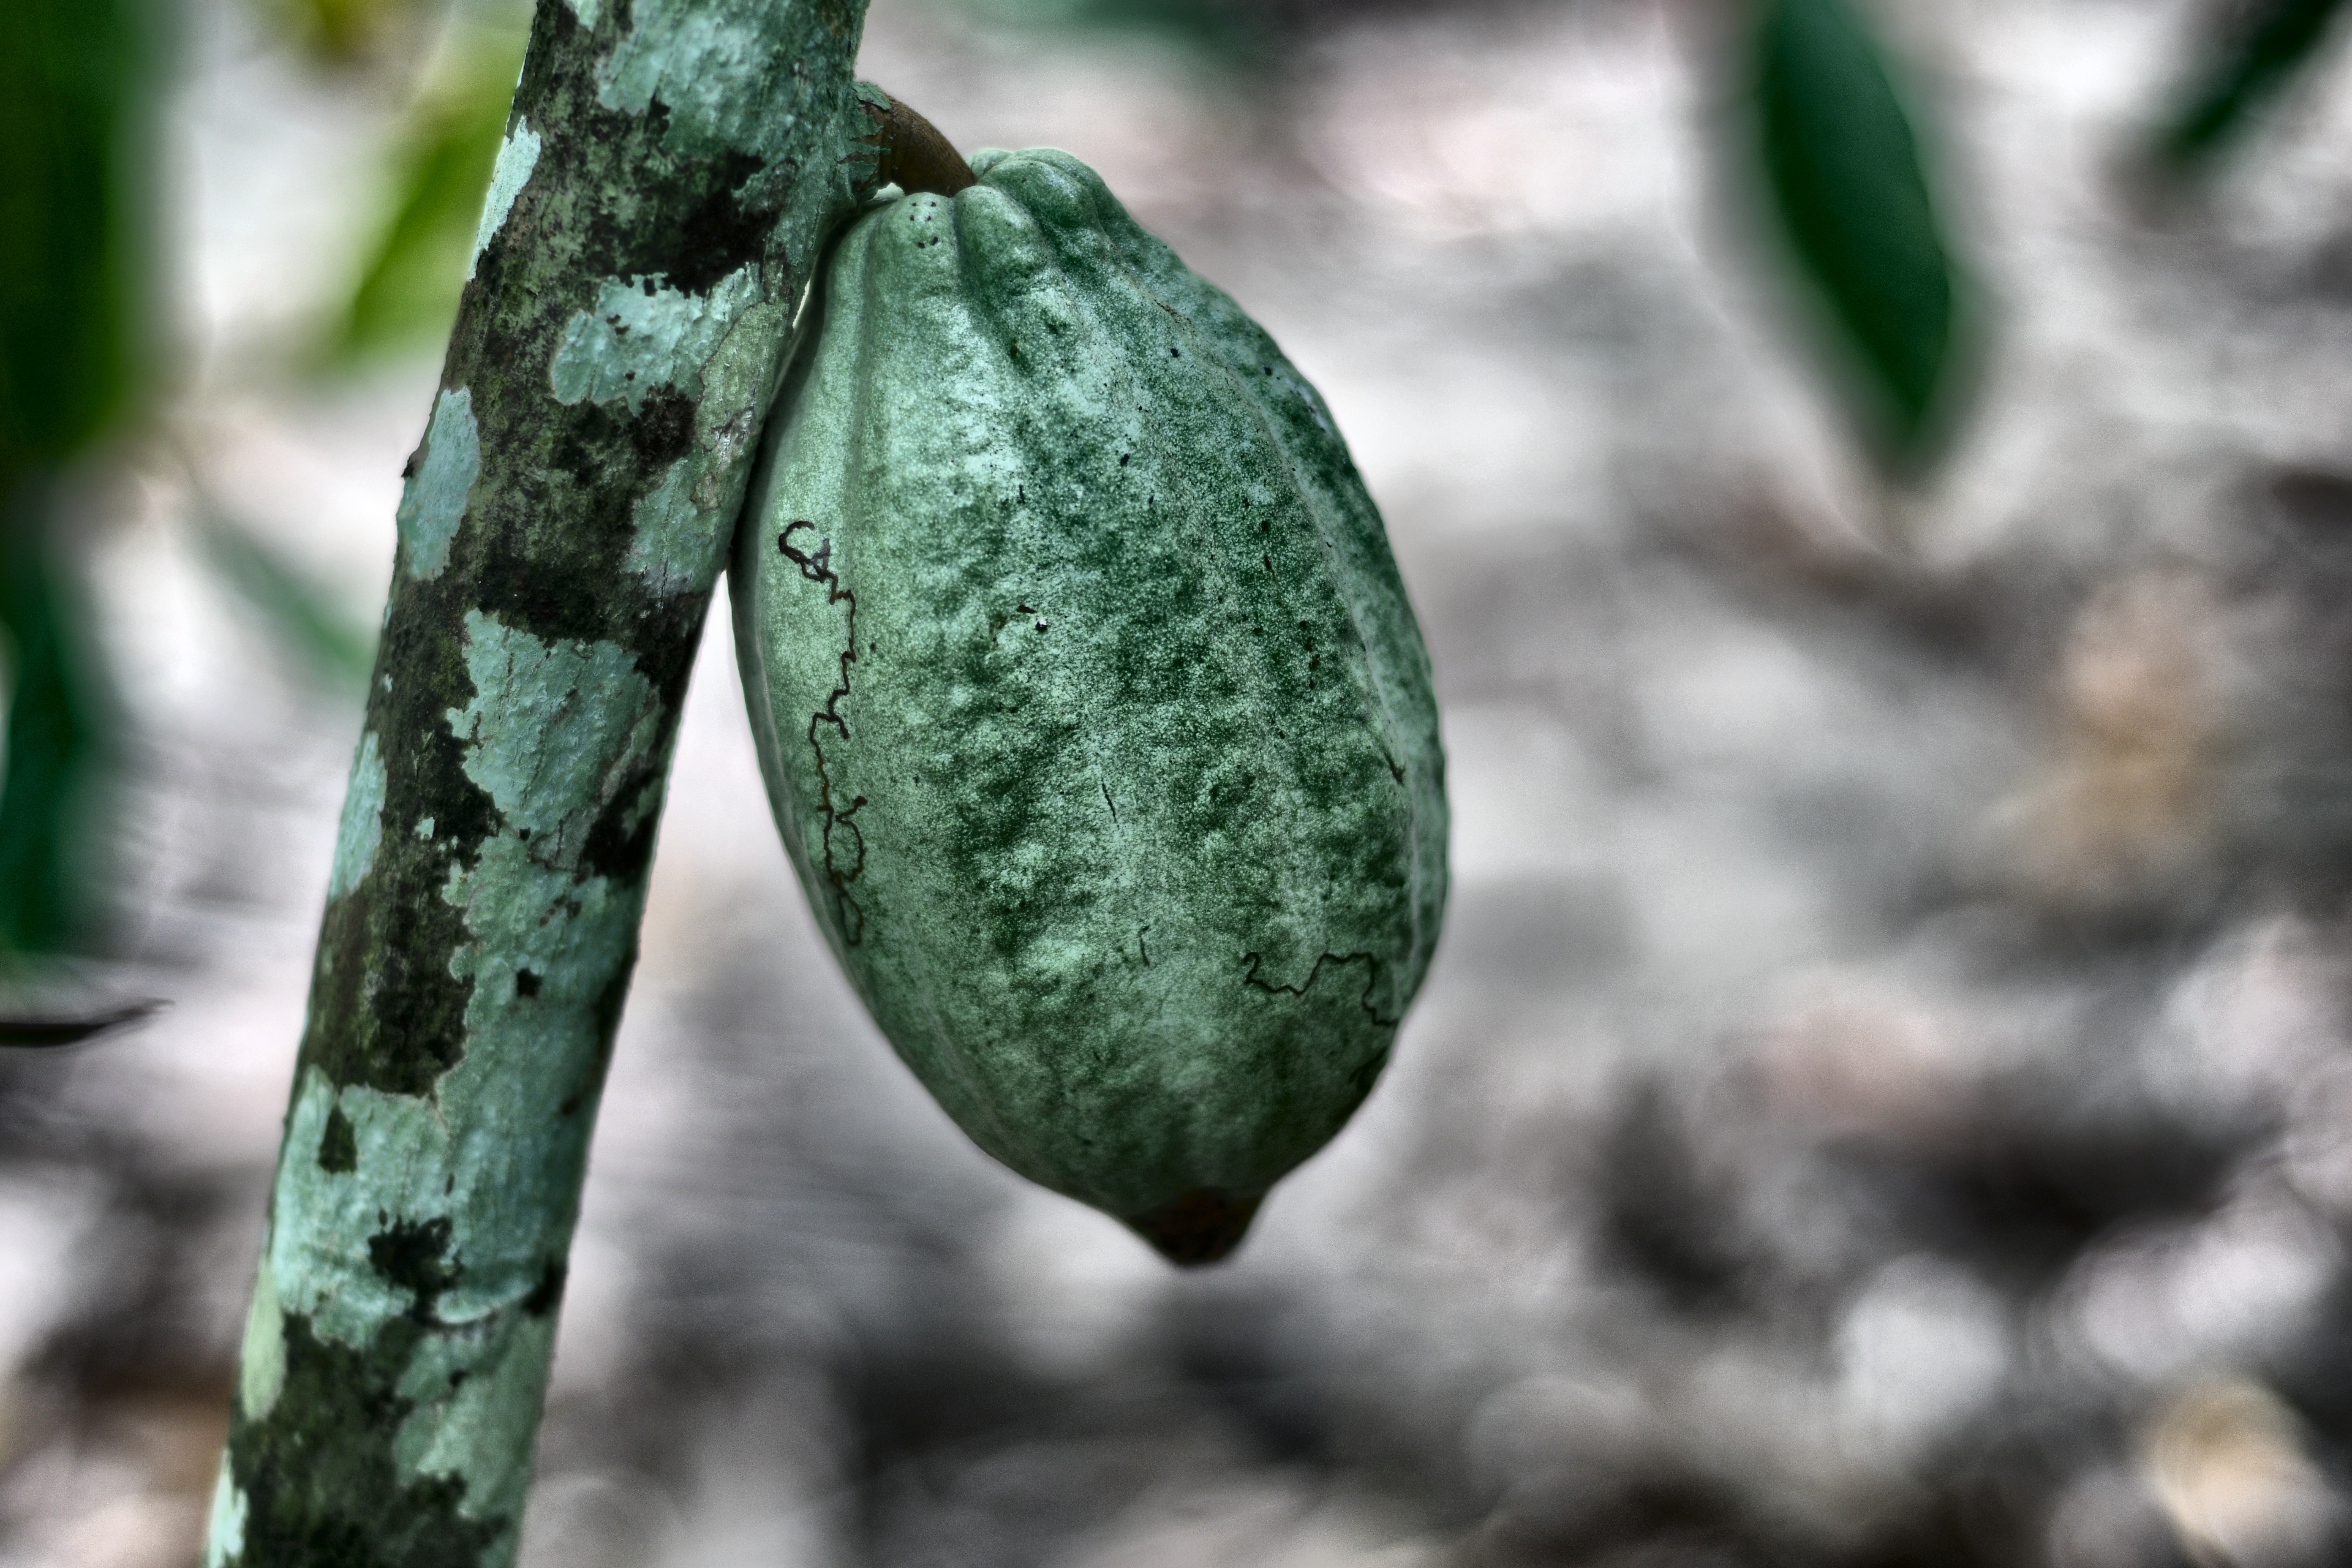
Maturity: unmature
Variety: Amelonado